M (James Bond)

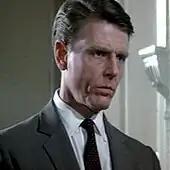
Edward Fox played M in "Never Say Never Again"

In 1983's "Never Say Never Again", Edward Fox played M as a bureaucrat, contemptuous of Bond (Sean Connery)—far removed from the relationship shared between Bernard Lee's M and Sean Connery's Bond in the original Eon films; the academic Jeremy Black notes that the contempt felt for the 00 section by Fox's M was reciprocated by Connery's Bond. Fox's M is also younger than any of the previous portrayals, and his portrayal is the only instance to date of the actor playing M being younger than the actor playing Bond. The media historian James Chapman notes that while M considers Bond to be an out-dated relic, the Foreign Secretary Lord Ambrose (Anthony Sharp) orders the 00 section to be re-activated.